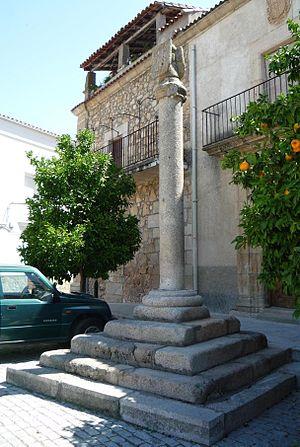
Un rollo jurisdiccional ou simplement rollo est une colonne en pierre généralement surmontée d'une croix ou d'une boule. Il est élevé dans les bourgs de pleine juridiction dotés d'une charte de peuplement et marque la catégorie administrative du lieu : manoir royal, concejo, ecclésiastique ou monastique.